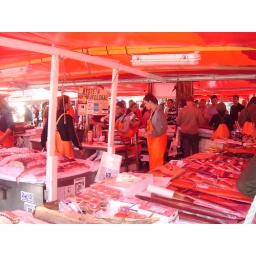
The fish market in town